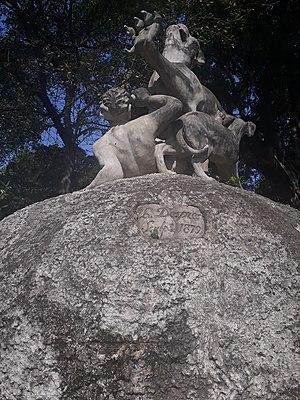
Campo de Santana ou Praça da República, autrefois connu aussi sous la dénomination de Campo da Aclamação est l'un des plus anciens parcs de la ville de Rio de Janeiro, au Brésil.